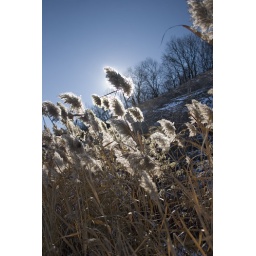
Some grass or related plant along side a road in town.